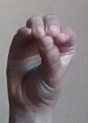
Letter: ha